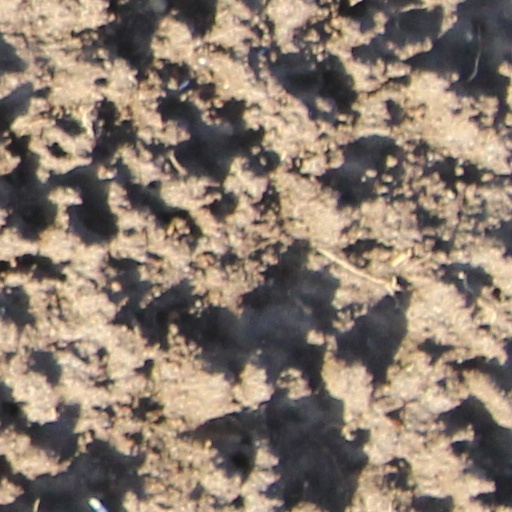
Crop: wheat